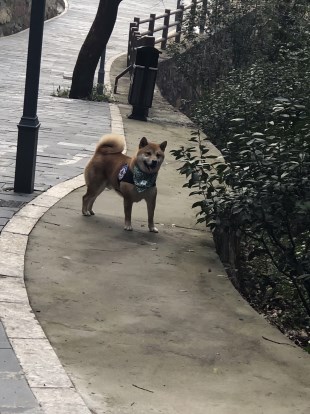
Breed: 1043-n000001-Shiba_Dog